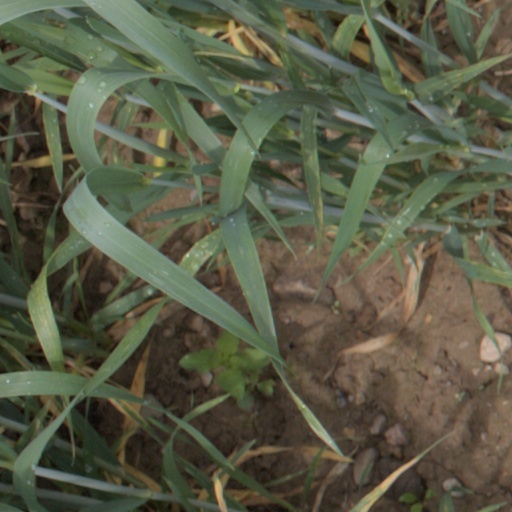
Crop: wheat